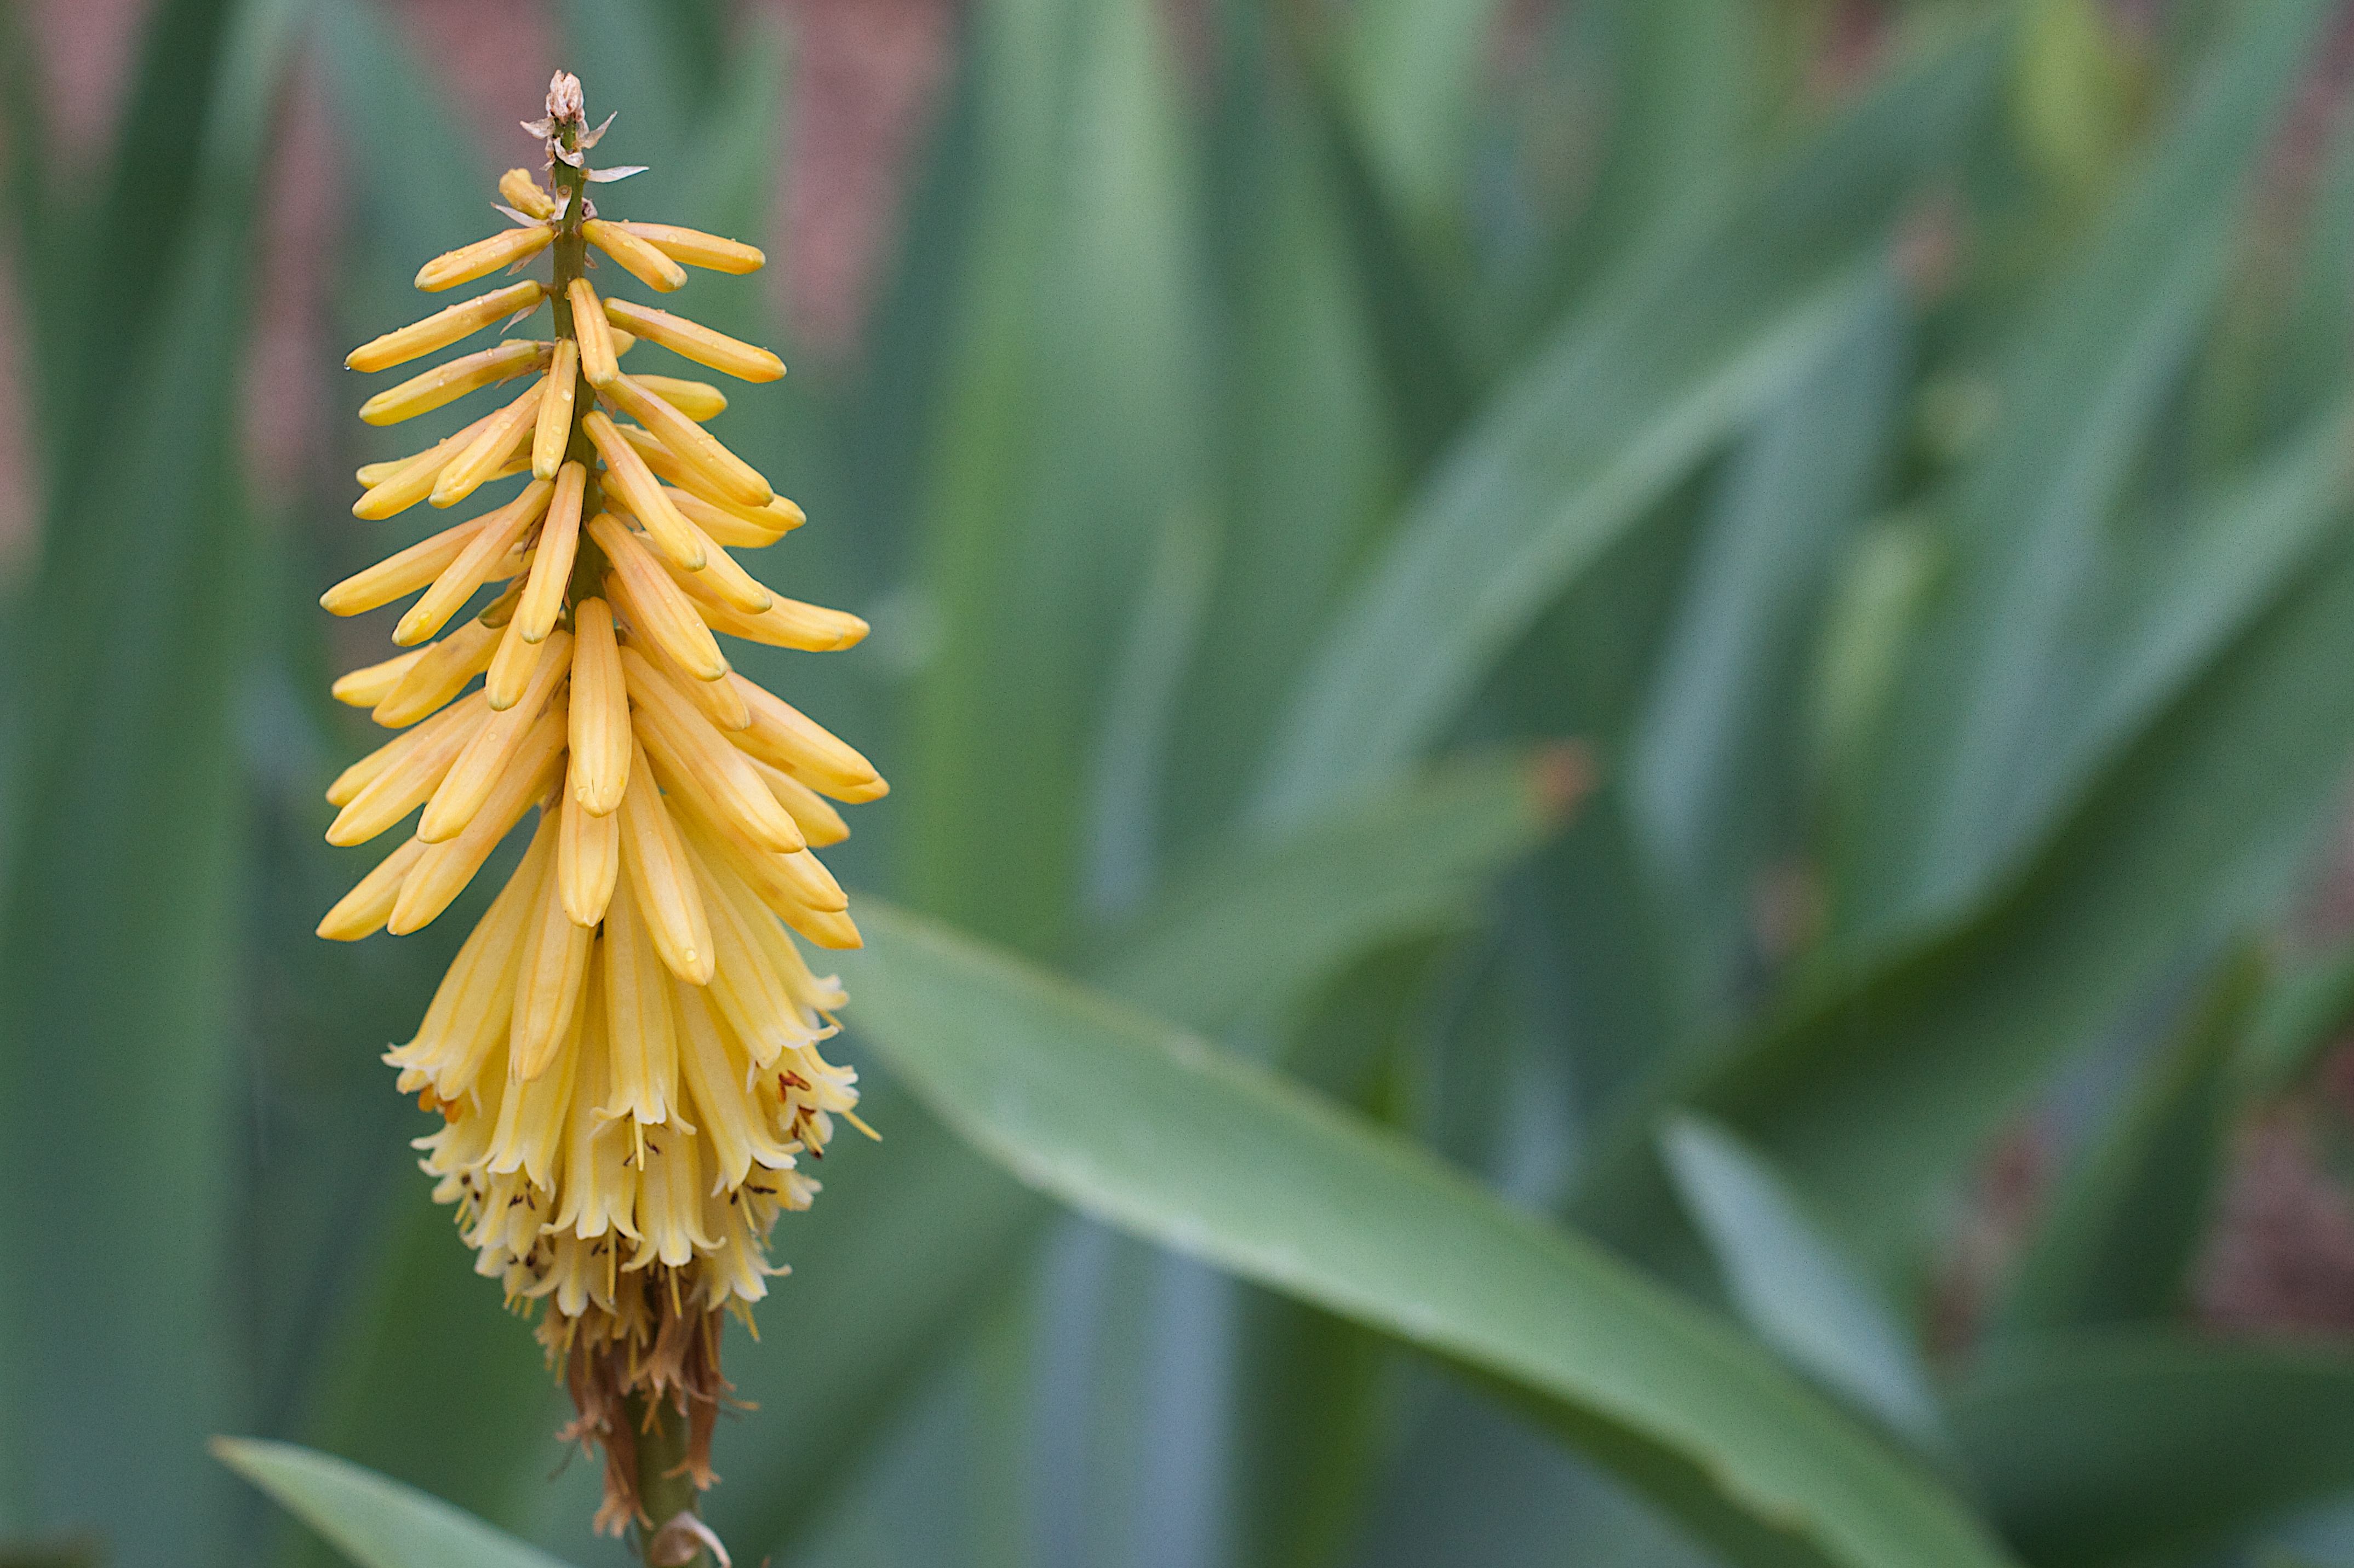
grass, plant, leaf, flower, botany, yellow, flora, wildflower, close up, macro photography, xanthorrhoeaceae, flowering plant, torch lily, grass family, plant stem, land plant